BBC Sports Personality of the Year Award

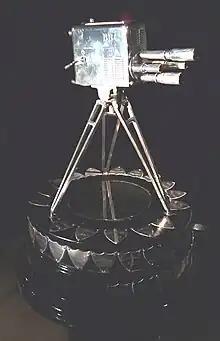

The BBC Sports Personality of the Year Award is the main award of the BBC Sports Personality of the Year ceremony, which takes place each December. The winner is the sportsperson, judged by a public vote, to have achieved the most that year. The recipient must either be British or reside and play a significant amount of their sport in the United Kingdom. The winner is selected from a predetermined shortlist. The most recent award-winner is 800m runner Keely Hodgkinson, who won the 2024 award.